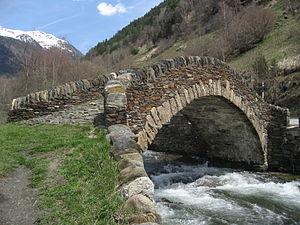
Le pont d'Ordino est un pont roman de la principauté d'Andorre situé dans la paroisse d'Ordino, enjambant la Valira del Nord.
Cette liste de ponts d'Andorre a pour vocation de présenter une liste de ponts remarquables d'Andorre, tant par leurs caractéristiques dimensionnelles, que par leur intérêt architectural ou historique.
L'Andorre est un pays d'Europe enclavé entre la France et l'Espagne. Avec une superficie de 468 km², il s'agit du sixième plus petit état d'Europe mais toutefois le plus grand des micro-États européens. Comparée à un département français, l'Andorre est légèrement moins vaste que le Territoire de Belfort. Située sur le versant méridional des Pyrénées, la principauté présente un relief très montagneux culminant au pic de Coma Pedrosa à une altitude de 2 942 mètres au-dessus du niveau de la mer. Constituant autrefois une barrière naturelle isolant le pays, les montagnes andorranes, bénéficiant d'un enneigement important, sont aujourd'hui mises en valeur par des stations de ski et jouent un rôle de premier plan dans l'économie du pays.